Sounion

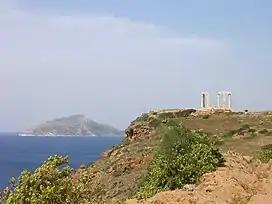
View of Cape Sounion and the ruins of the Temple of Poseidon looking west, with Patroklos island visible in the background

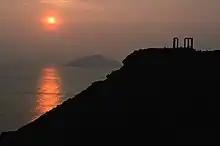
Sunset at Cape Sounion

Cape Sounion (Modern Greek: Aκρωτήριο Σούνιο "Akrotírio Soúnio" ; "Άkron Soúnion", latinized "Sunium"; Venetian: "Capo Colonne" "Cape of Columns") is the promontory at the southernmost tip of the Attica peninsula, south of the town of Lavrio (ancient Thoricus), and 69.5 km (43.1 miles) southeast of Athens in the Athens Riviera. It is part of Lavreotiki municipality, East Attica, Greece.